Caricatures of Charles Darwin and his evolutionary theory in 19th-century England

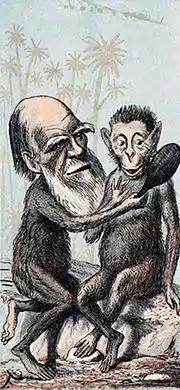
"Prof. Darwin" in "Figaro"'s London Sketch Book of Celebrities, 18 February 1874.

We see Darwin portrayed as a monkey with his own human head. He holds a mirror up to another monkey which is sitting next to him. It seems as if he would invite the monkey to ponder over himself and his existence. This is underlined by the two accompanying quotations of Shakespeare: "This is the ape of form" (from: "Love's Labour's Lost", act 5, scene 2) and "Some four or five descents since" ("All's Well that Ends Well", act 3, scene 7). Darwin's facial expression seems to encourage the monkey to recognise their common ancestry. The ape, in turn, looks into the mirror and tries to touch the reflection to literally grasp Darwin's suggestion and to assure himself of the authenticity of their kinship.